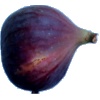
Label: fig